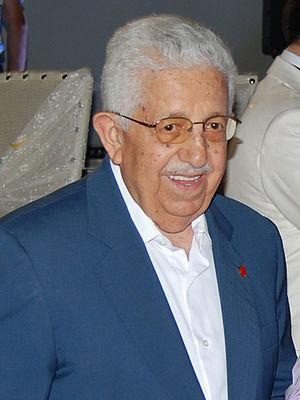
Les élections législatives turques de 2002 ont eu lieu le 3 novembre 2002.
Les élections législatives turques de 1999 ont eu lieu le 18 avril 1999.